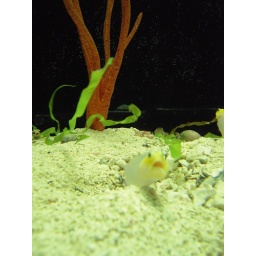
it was digging a hole in the sand by putting rocks in its mouth and spitting them out